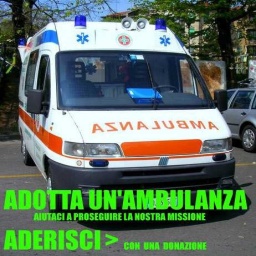
Label: ambulance